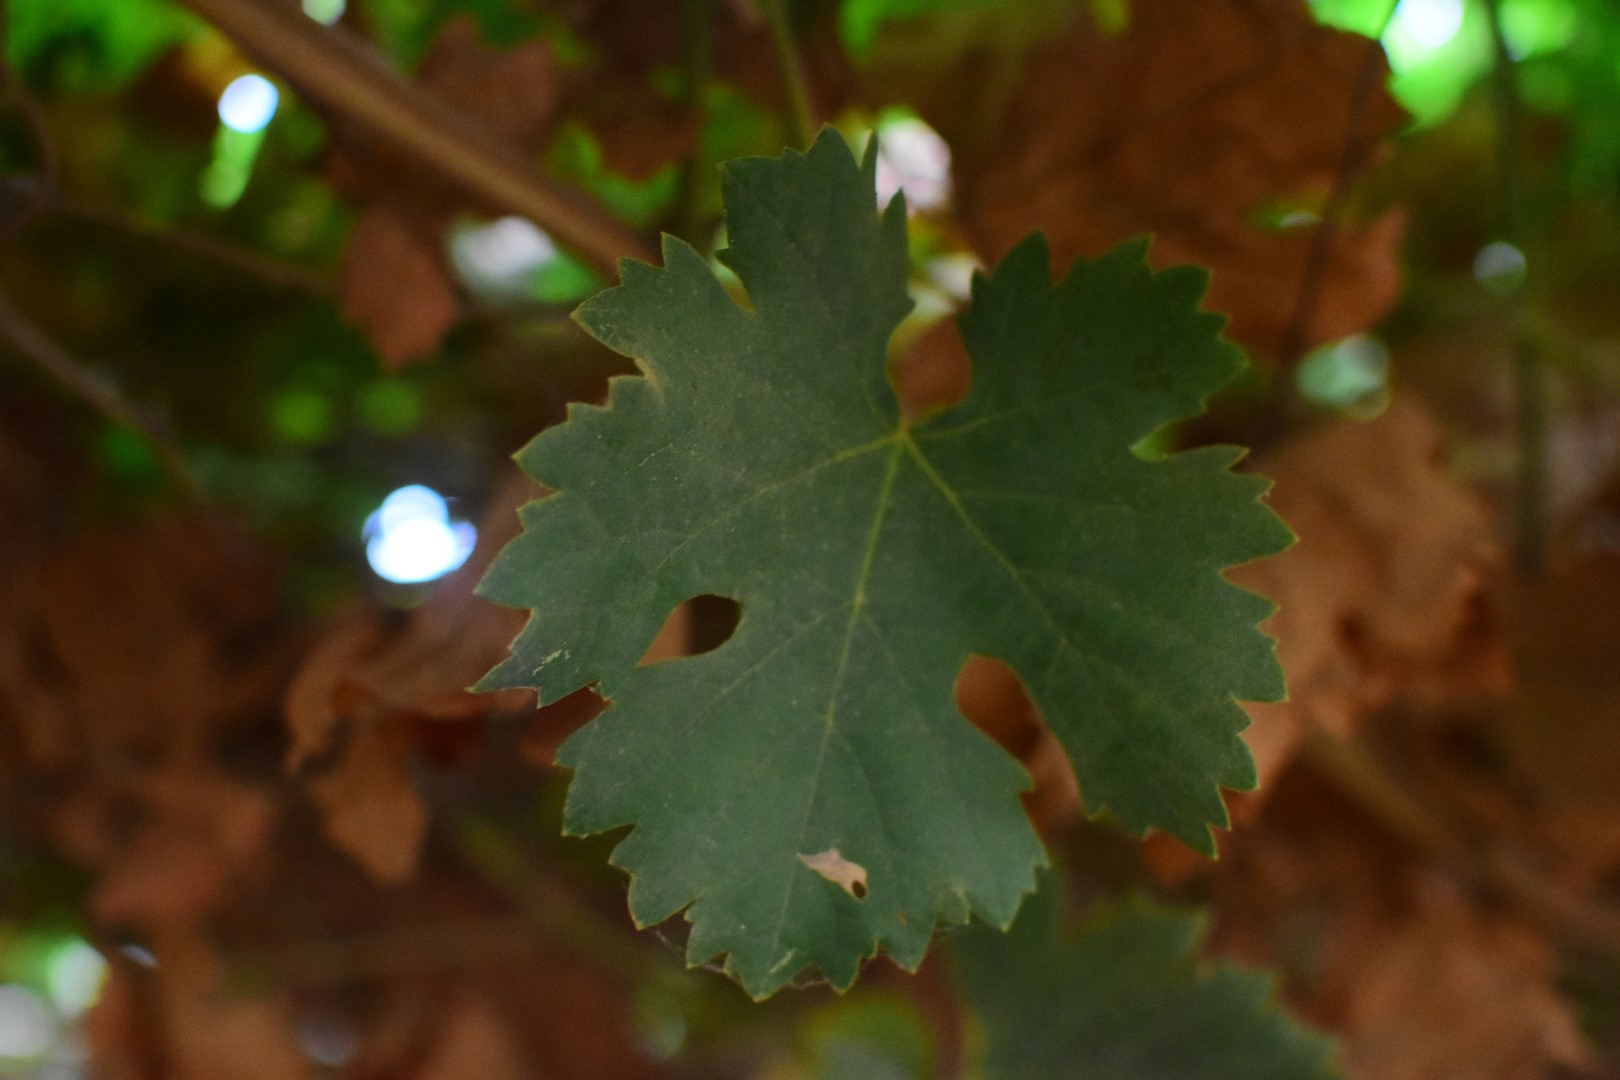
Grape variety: Aswud Balad